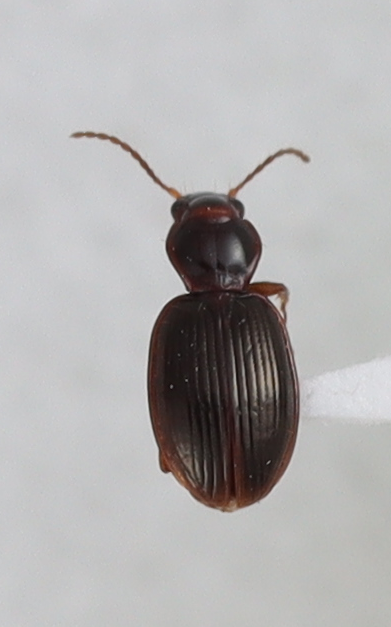
Scientific name: Mecyclothorax konanus
Plot: 17
Trap: E
Collected: 20190828